String Quartet No. 2 (Mendelssohn)

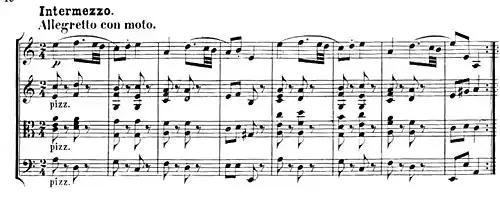
The theme of the Intermezzo movement, with lyrical violin theme and pizzicato accompaniment

The Intermezzo movement opens with a light, gossamer theme which is Mendelssohn's signature style. The lilting theme in the first violin, with pizzicato accompaniment in the other instruments, recalls the "A Midsummer Night's Dream Overture" and scherzo movements from many of Mendelssohn's chamber works.